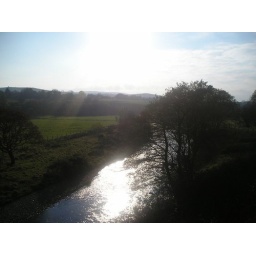
The river near my house